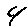
Label: 4